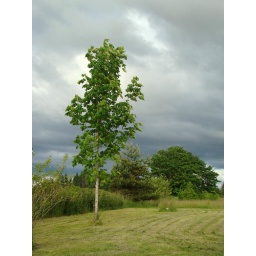
tree in stormy sky